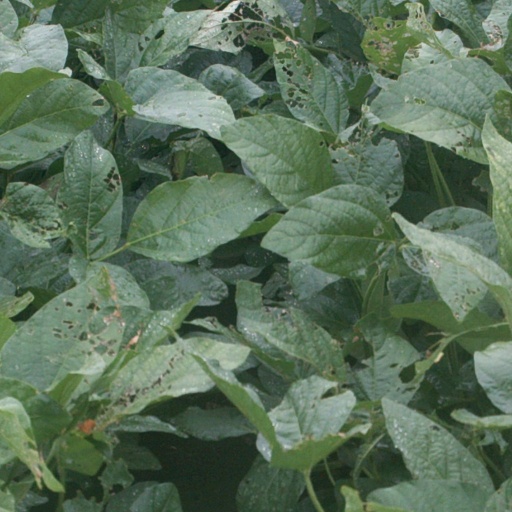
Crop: soybean